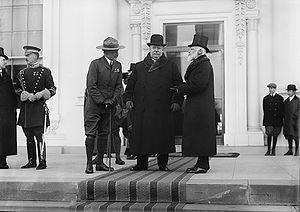
Le major Archibald Willingham Butt est un militaire américain. Après avoir été journaliste puis avoir combattu dans la guerre hispano-américaine, il rejoint la Maison-Blanche pour conseiller le président américain Theodore Roosevelt puis son successeur William Howard Taft. En 1912, après 6 semaines de vacances en Europe, il embarque sur le Titanic. Dans la nuit du 14 avril, le transatlantique heurte un iceberg et coule dans la nuit. Butt périt lors du naufrage avec 1 500 passagers, à l'âge de 46 ans.